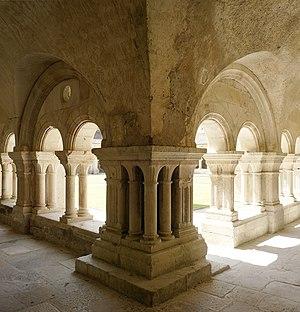
cloître This building is inscrit au titre des Monuments Historiques. It is indexed in the Base Mérimée, a database of architectural heritage maintained by the French Ministry of Culture,